Merlin the Magic Mouse

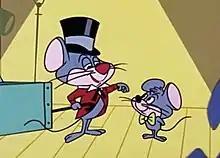

Merlin the Magic Mouse is an animated cartoon mouse who starred in five Warner Bros. "Looney Tunes" shorts late in the series, from 1967 to 1969. The first cartoon was "Merlin the Magic Mouse", directed by Alex Lovy.